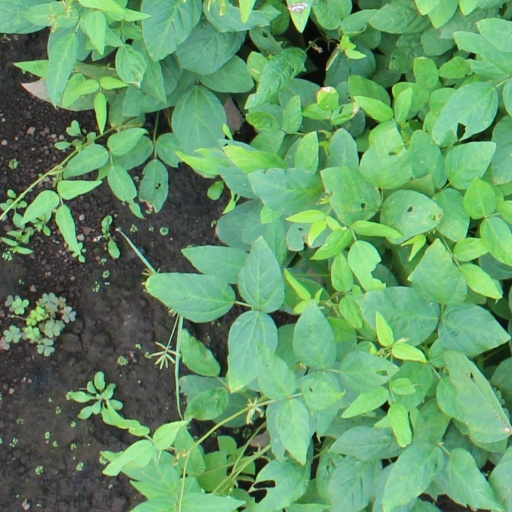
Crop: soybean